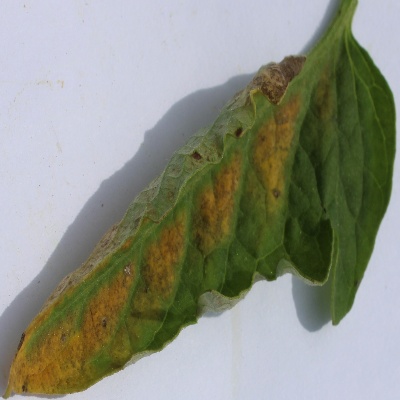
Crop: Tomato
Condition: septoria leaf spot